121st Fighter Squadron

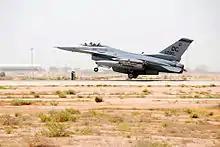
121st Expeditionary Fighter Squadron F-16C Fighting Falcon 86-0209 lifts off the runway at Balad AB, Iraq

During one of those missions, on 11 May 2005 the squadron scrambled to intercept an aircraft that wandered into the no-fly zone around the White House. Customs officials had also scrambled a Sikorsky UH-60 Black Hawk helicopter and a UC-35B Cessna Citation jet at 11:47 a.m. to intercept the plane. The Customs aircraft gave way when the F-16s arrived flew on the wing tips of the little plane. They dipped their wings – a pilot's signal to 'follow me' – and tried to raise the pilot on the radio. But the Cessna didn't change course and it was flying too slow for the F-16s. The frustrated pilots had to take turns dropping flares, breaking away and returning to drop more flares. One senior Bush administration counter-terrorism official said it was 'a real finger-biting period' because they came very close to ordering a shot against a general aircraft. Finally, when the Cessna came within three miles of the White House – just a few minutes flying time – it altered course.